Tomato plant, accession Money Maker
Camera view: horizontal (90 deg, fisheye); turntable rotation: 240 degrees
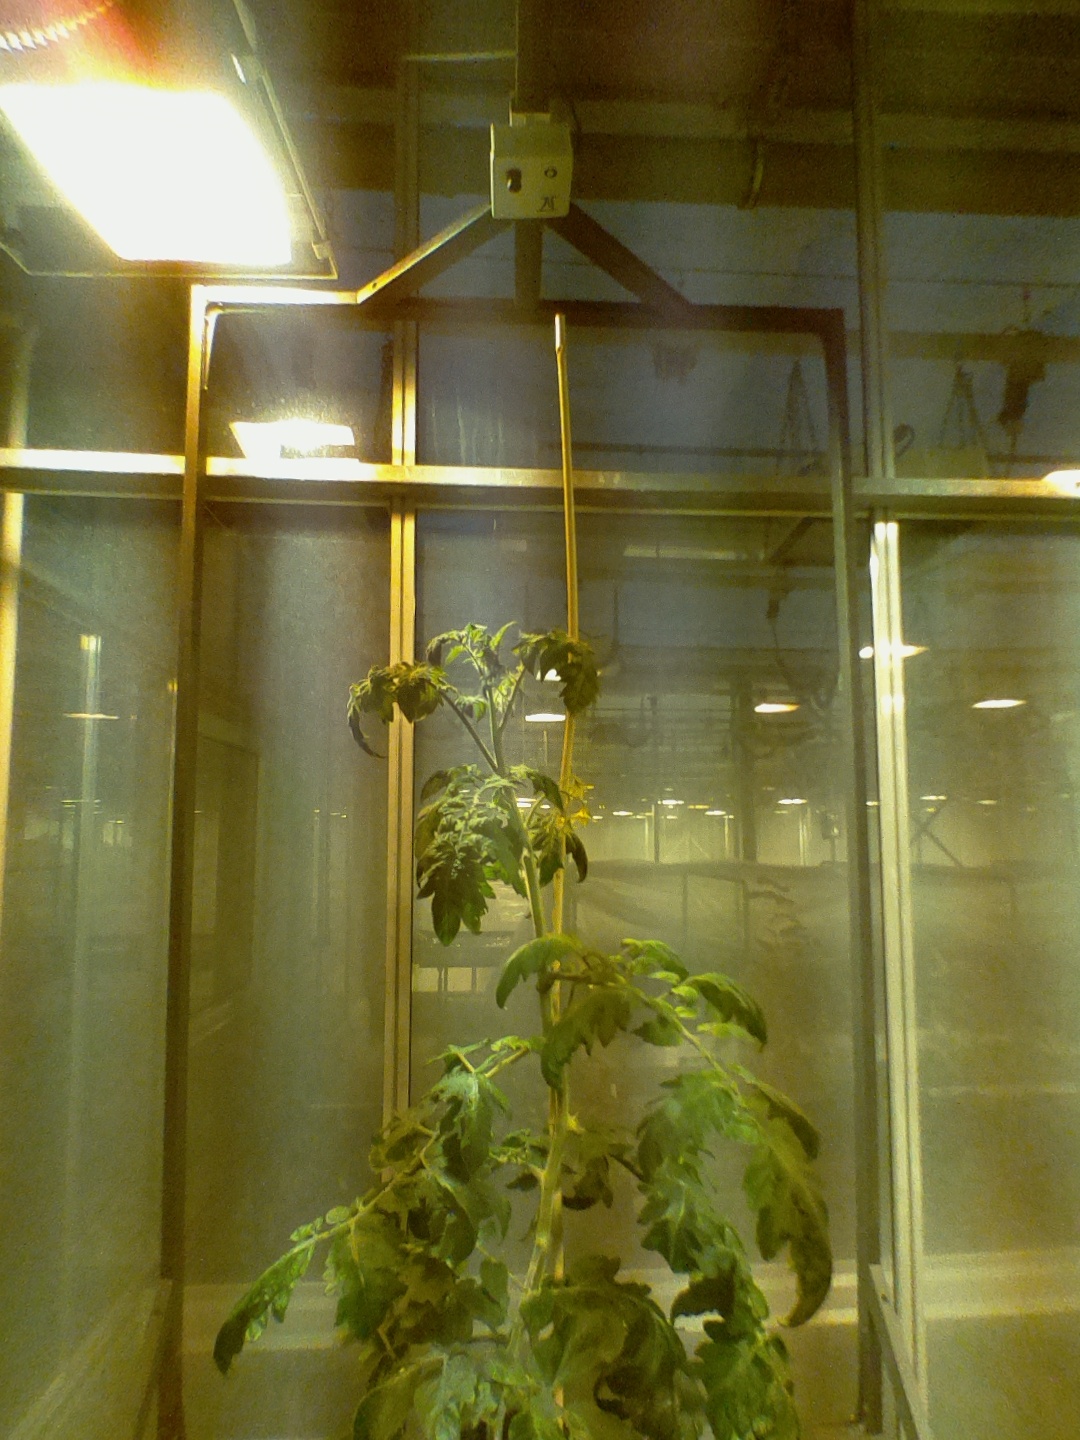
BBCH growth stage 68: Full flowering, 80%-90% of flowers open, more petals falling